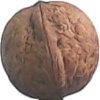
Label: Walnut 1